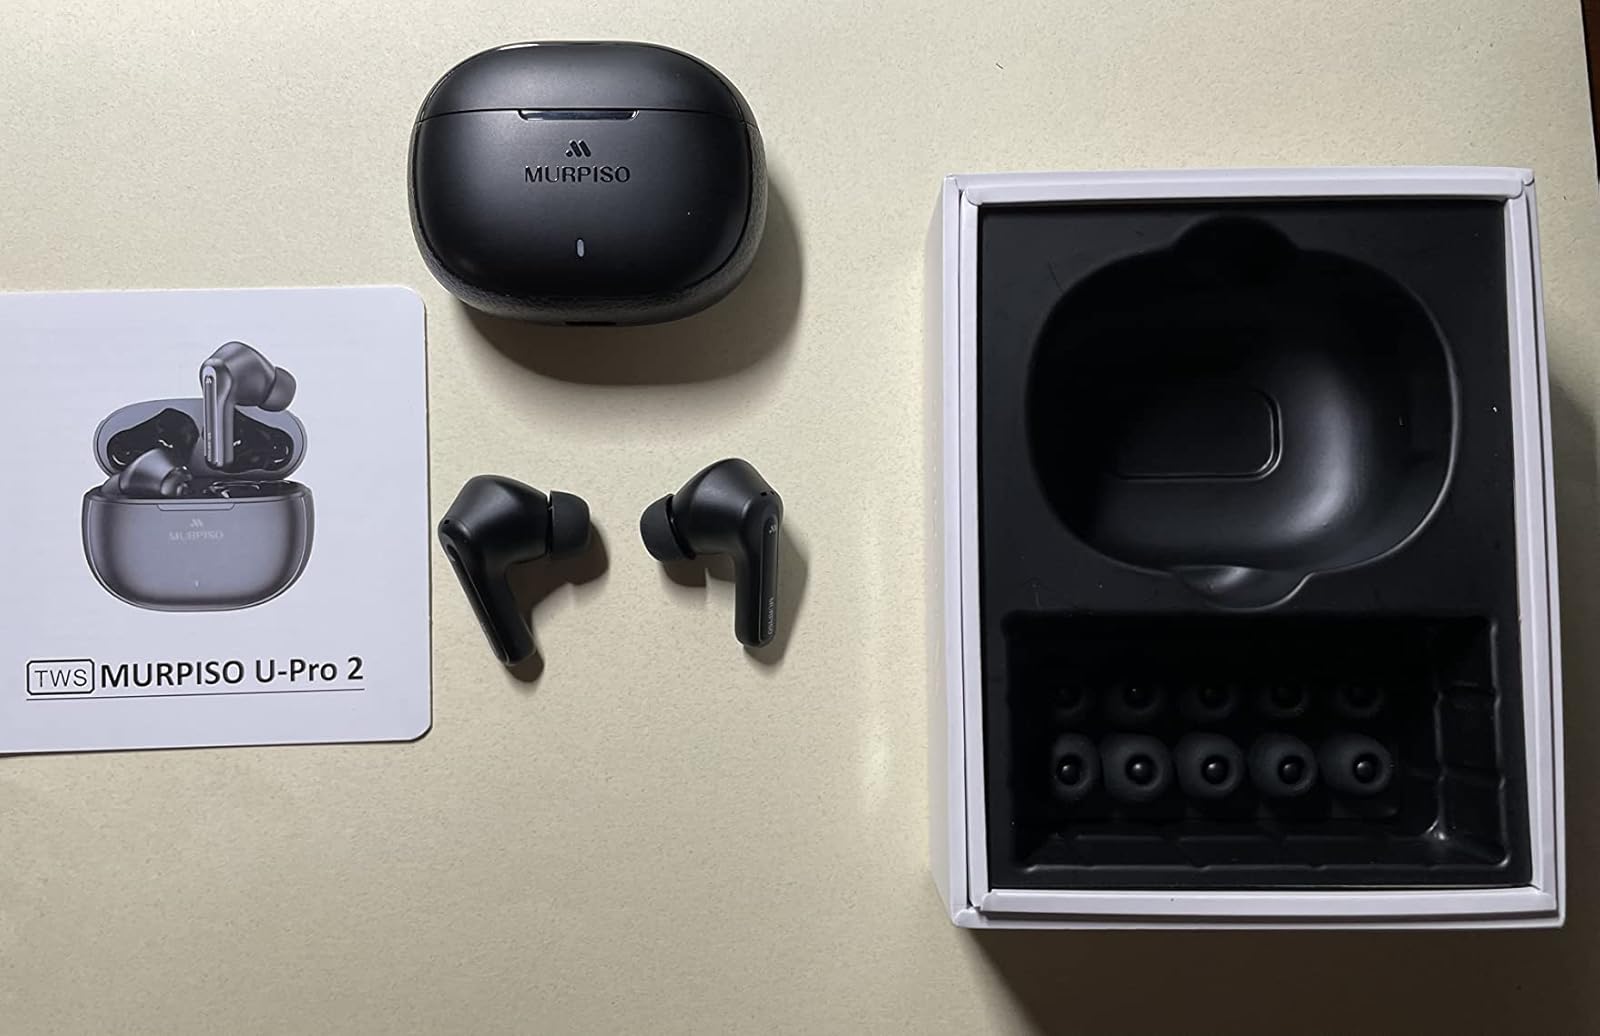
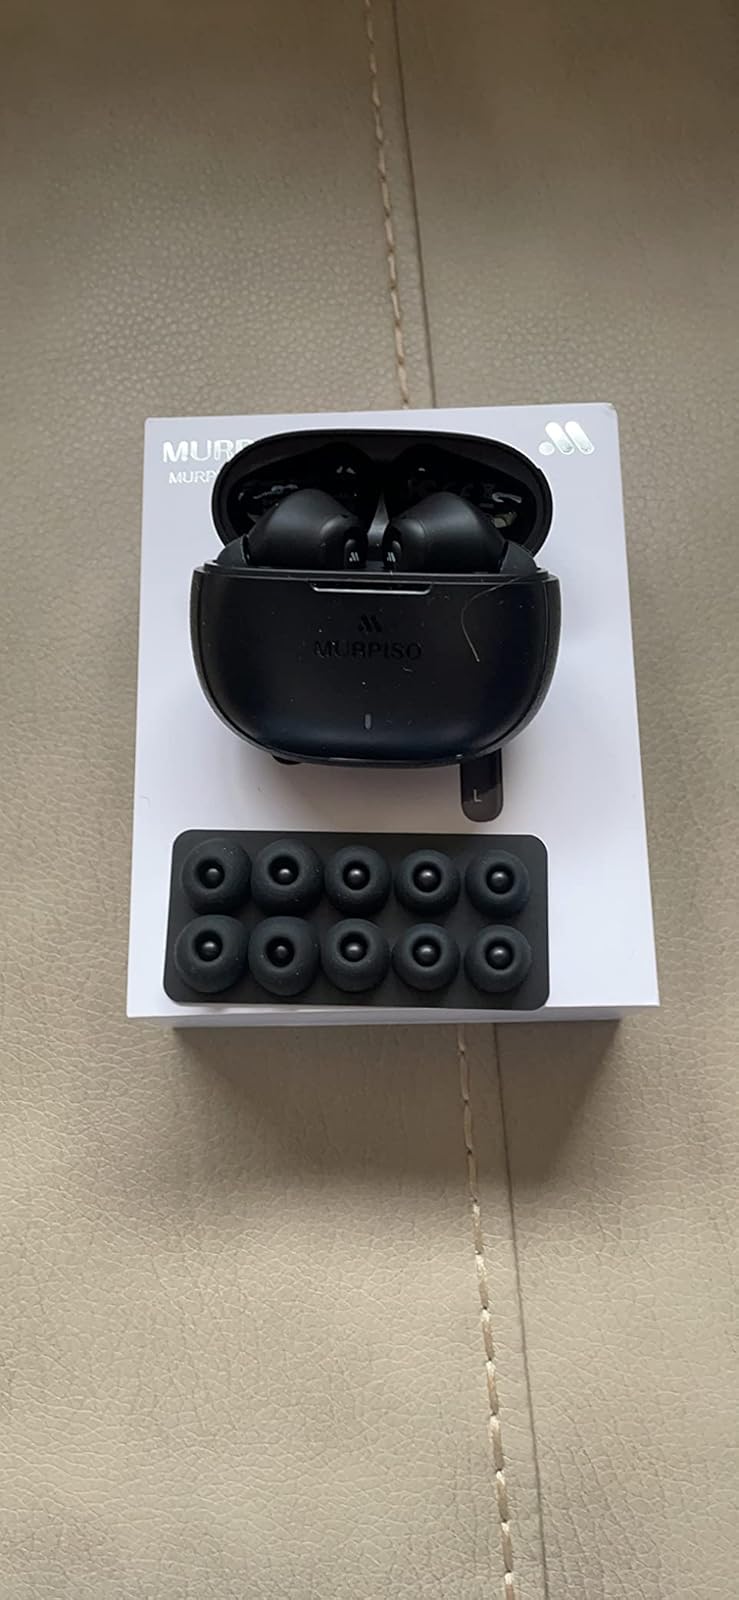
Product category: earbuds
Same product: yes